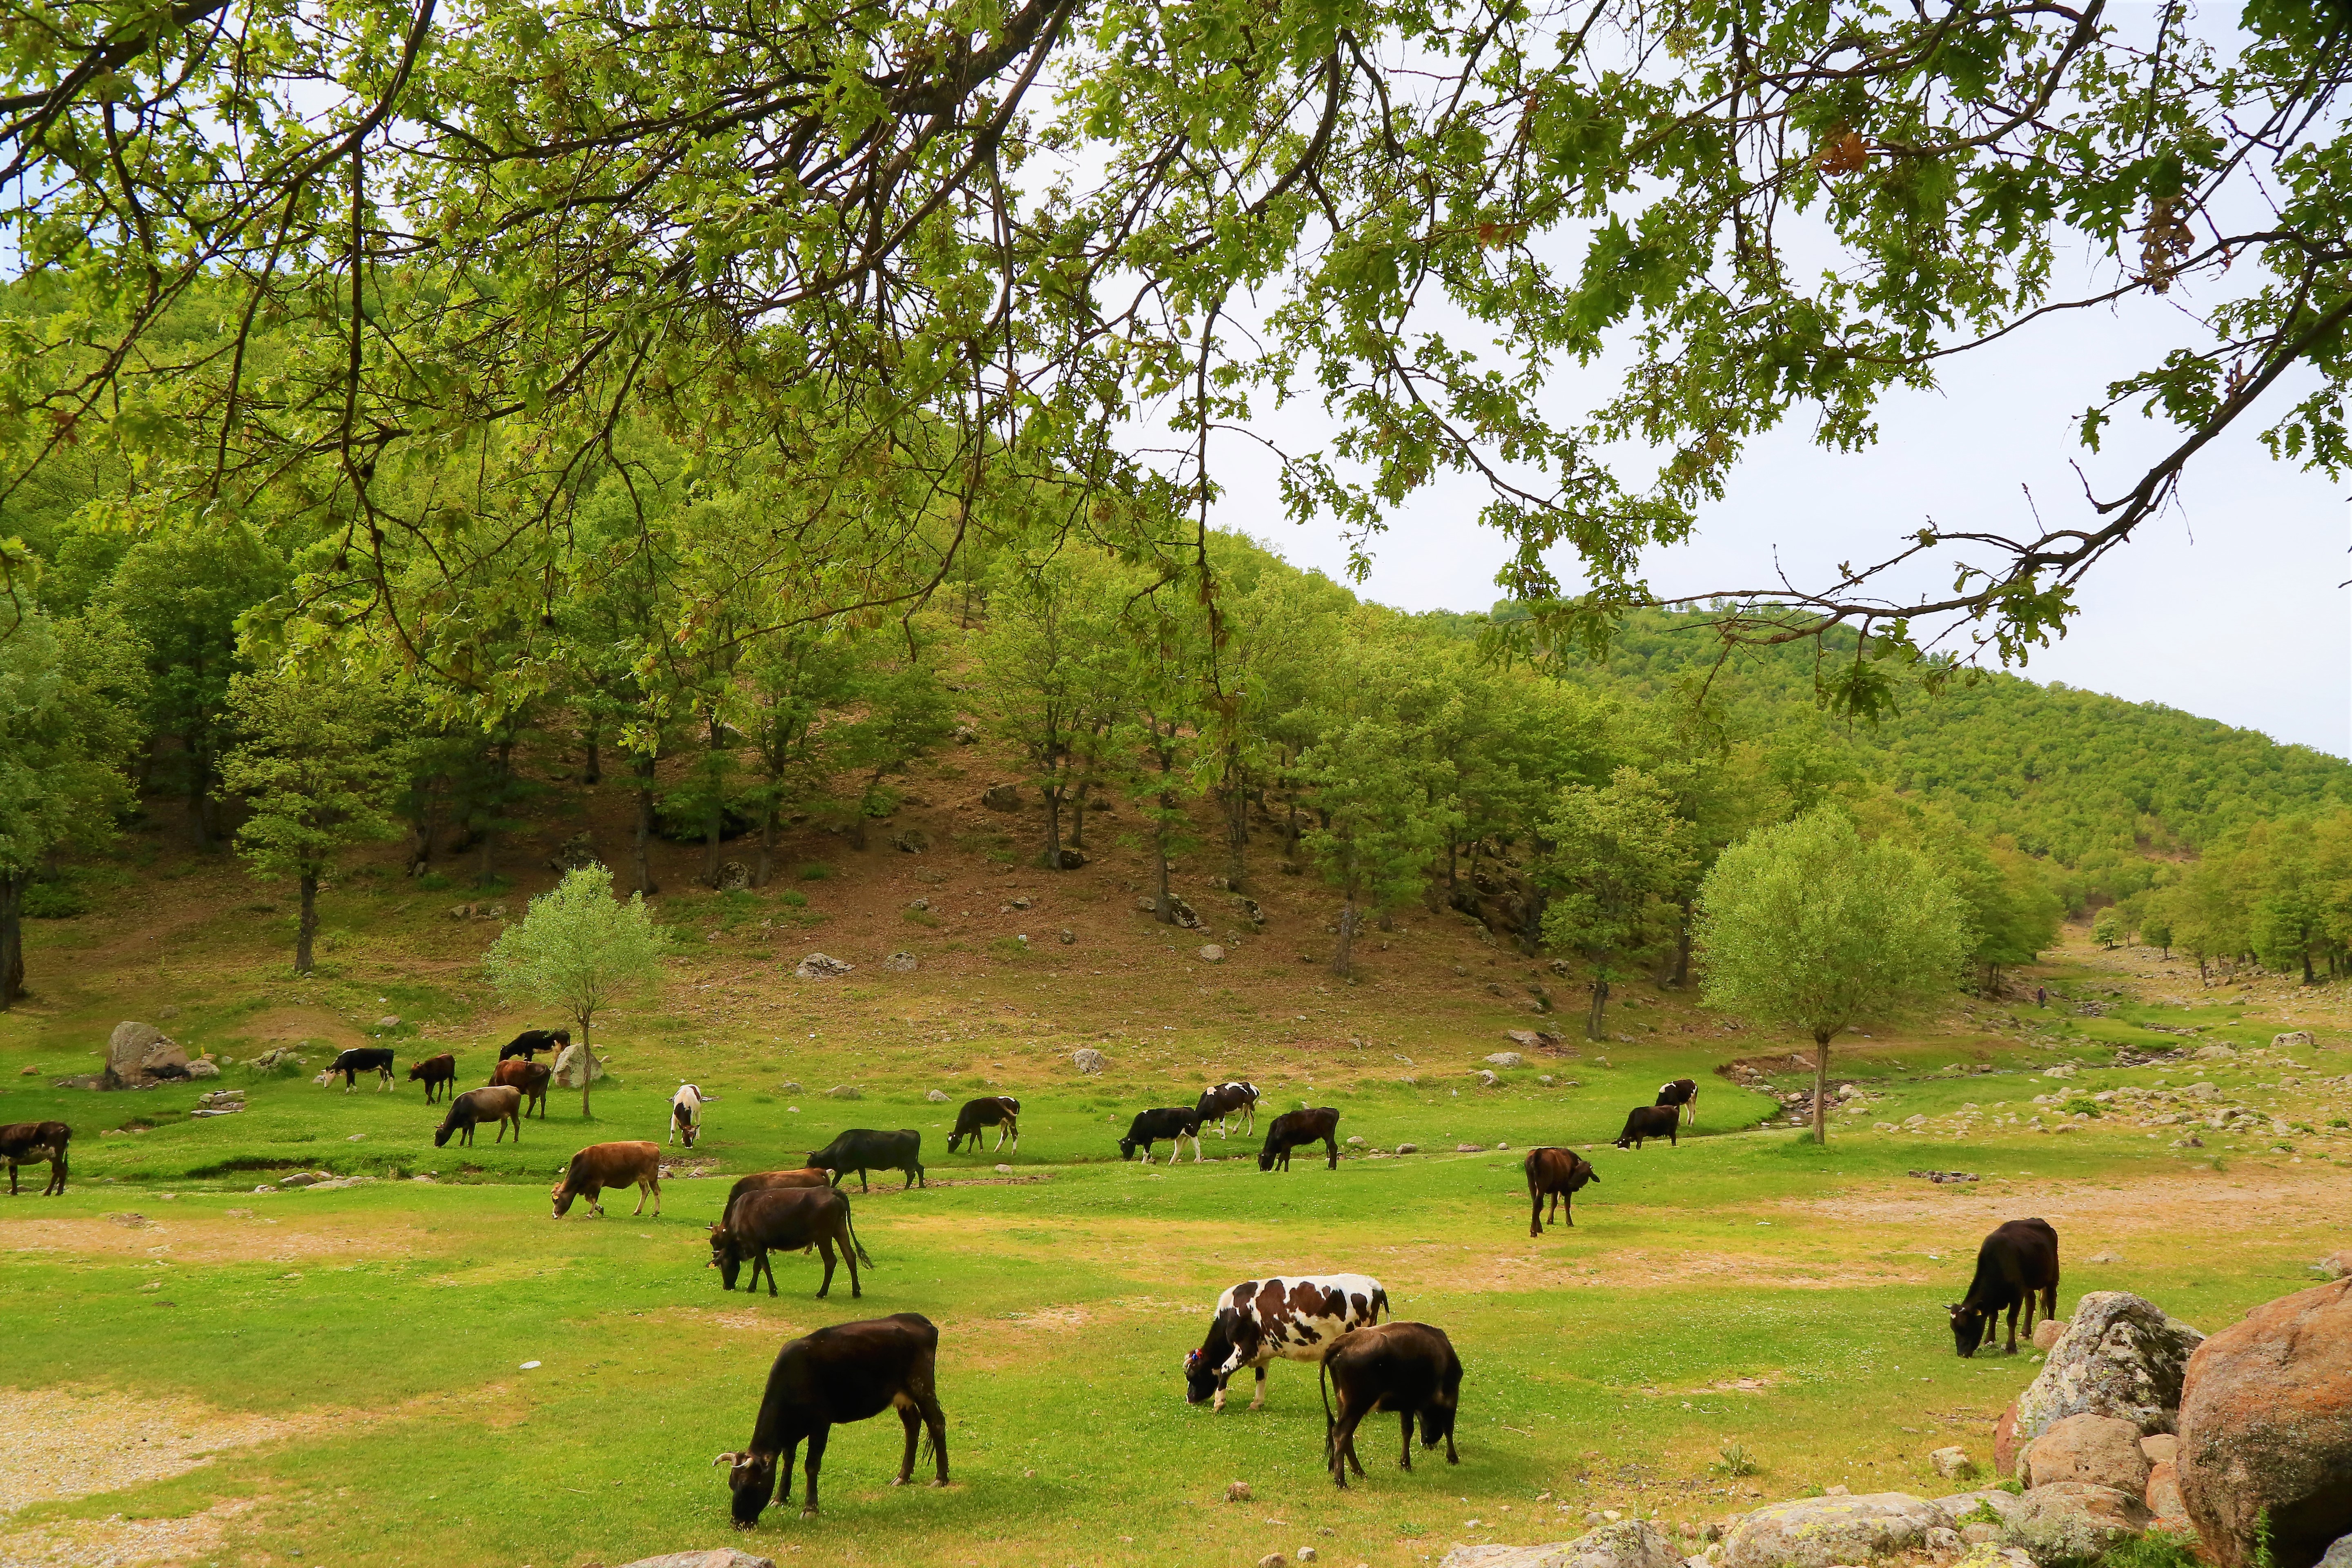
cattle, animals, nature, rural, mountain, forest, terrain, pasture, grazing, natural landscape, grassland, herd, bovine, natural environment, grass, tree, wildlife, meadow, rural area, landscape, terrestrial animal, herding, field, plant, livestock, ranch, savanna, hill, plain, national park, farm